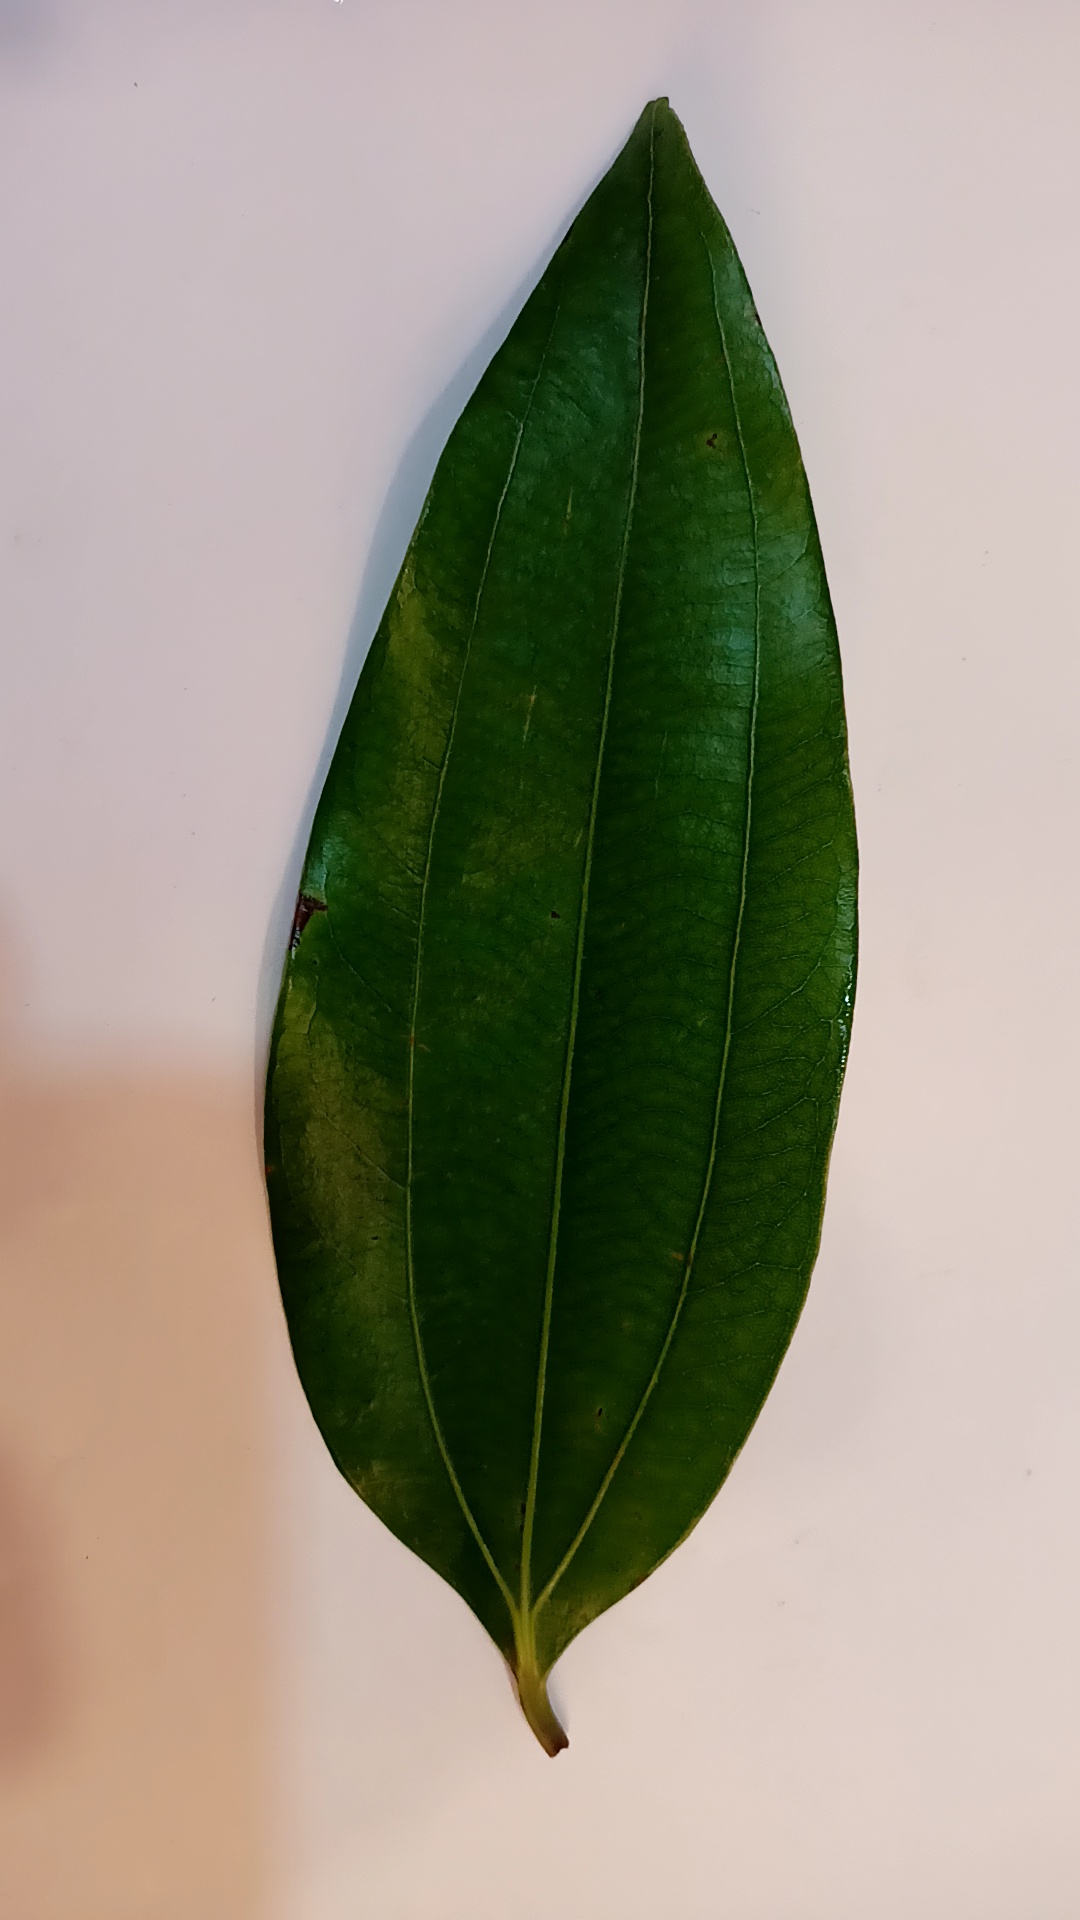
Label: Healthy